Turkish war crimes

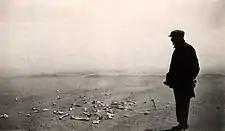
Remains of Armenians killed at the Deir ez-Zor camps, 1915

Since the foundation of the Republic of Turkey, its official armed and paramilitary forces have committed numerous violations of international criminal law (including war crimes, crimes against humanity and the crime of genocide), and are also accused of aiding and abetting crimes committed by non-state actors, including rebel groups in Syria. Turkish war crimes have included massacres, torture, terrorism, deportation or forced displacement, kidnapping, sexual violence, looting, unlawful confinement, unlawful airstrikes and indiscriminate attacks on civilian structures.